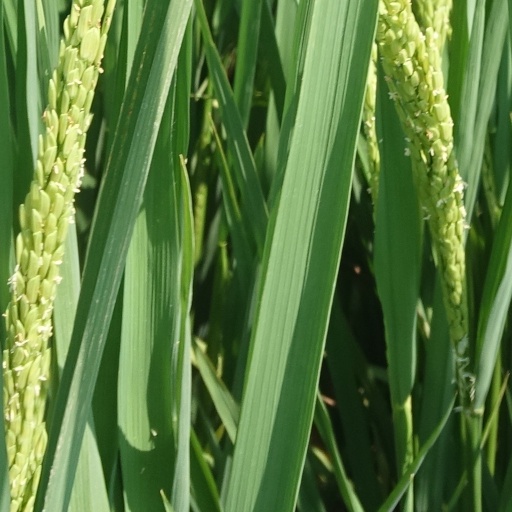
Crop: rice